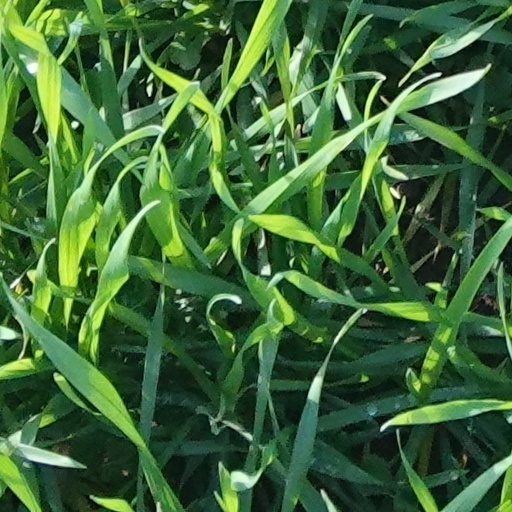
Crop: wheat